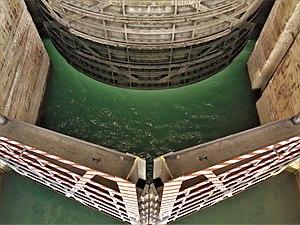
Barrage de l'usine hydroélectrique sur le canal du Rhône, Châteauneuf du Rhône, Drôme, France
La Compagnie nationale du Rhône est le premier producteur français d’énergie exclusivement renouvelable et le concessionnaire du Rhône pour la production d’hydroélectricité, le transport fluvial et les usages agricoles. Il s'agit du deuxième producteur d'électricité français avec 3 % de la production électrique du pays, loin derrière Électricité de France.